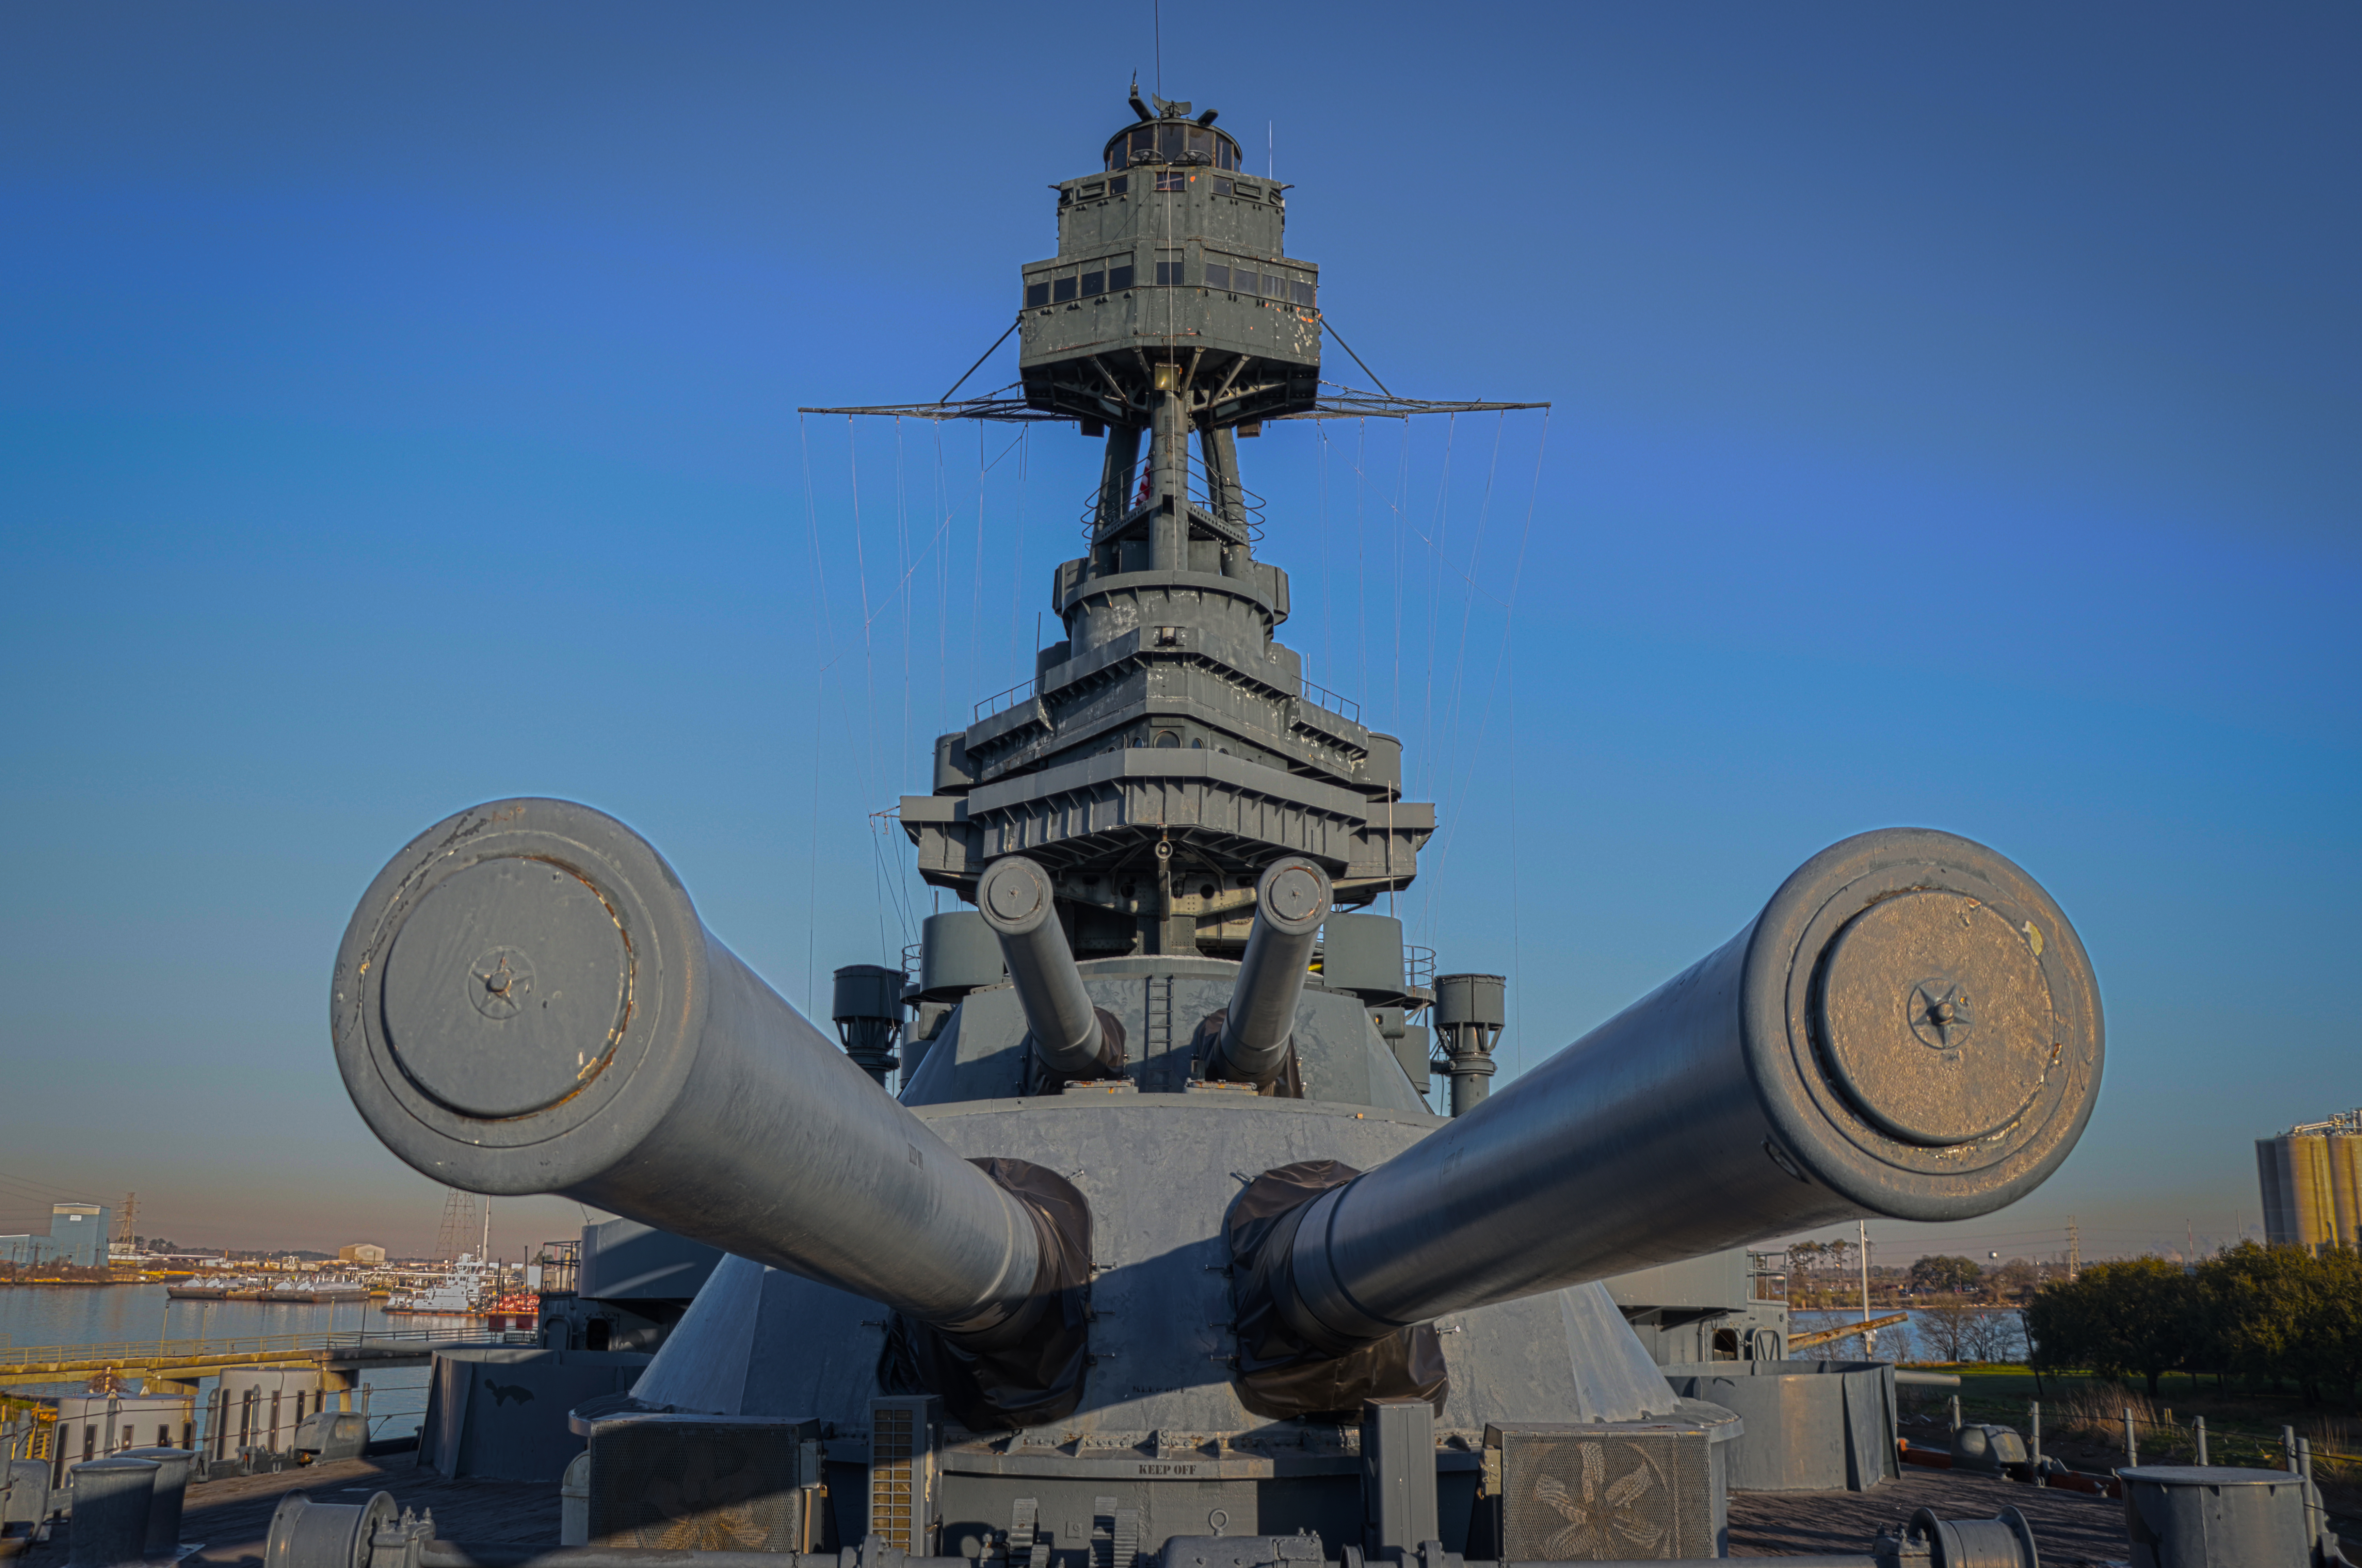
texas, water, sky, outdoors, ship, barge, boat, tower, finial, telecommunications engineering, naval ship, vehicle, naval architecture, warship, engineering, navy, cannon, monument, city, tourist attraction, building, battleship, national historic landmark, gun turret, plant